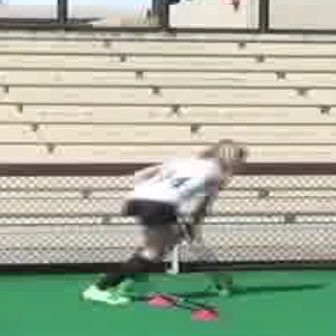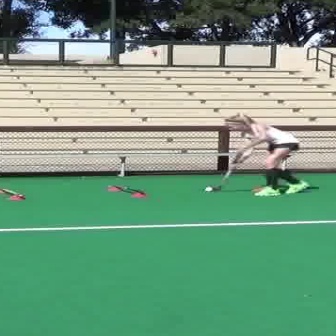
  Please identify the target specified by the bounding box [77,136,244,302] in the first image and locate it in the second image. Return the coordinates in [x_min,y_min,x_max,y_max] format.
Answer: [224,112,307,195]